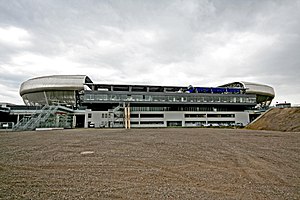
Europamesterskabet i fodbold 2008 / Stadioner
Hypo-Arena
Europamesterskabet i fodbold 2008 var det 13. EM i fodbold. Mesterskabet blev arrangeret af det europæiske fodboldforbund, UEFA, og selve slutrunden, som fik deltagelse af 16 hold, blev afviklet i Østrig og Schweiz i perioden 7. – 29. juni 2008. Spanien sikrede sig sit andet europamesterskab, da de i finalen på Ernst Happel Stadion vandt 1-0 over Tyskland.